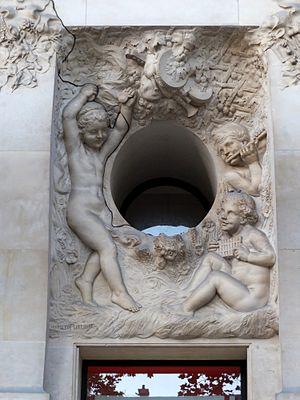
Décor sculpté par Hippolyte Lefèbvre (1863-1935) - Bâtiment de l'ancien hôtel Élysée-Palace au 103 avenue des Champs-Élysées (Paris, 8e arrond). Architecte Georges Chedanne (1861-1940).
Hippolyte Lefèbvre, né le 4 février 1863 à Lille et mort en novembre 1935 à Arcueil, est un sculpteur et médailleur français.